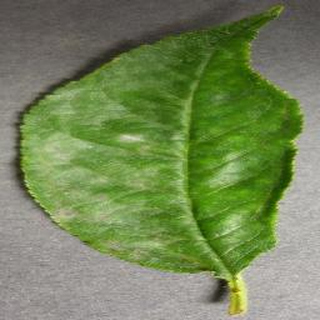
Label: cherry_powdery_mildew